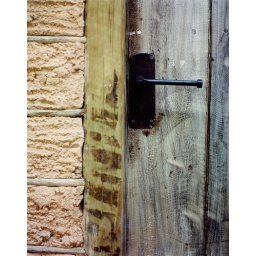
detail of kitchen door with traditional native style clay walls. photo by Fernando Lombardi